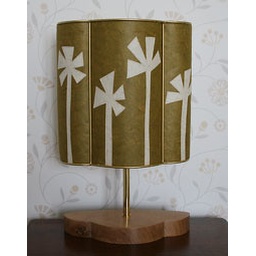
White Seedhead table lamp by Sarah Walker